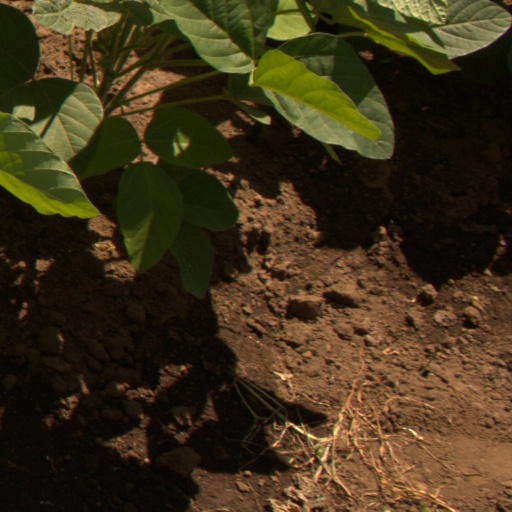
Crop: soybean